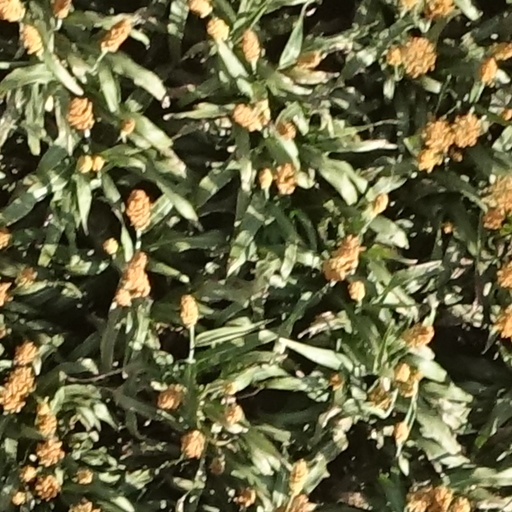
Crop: sorghum